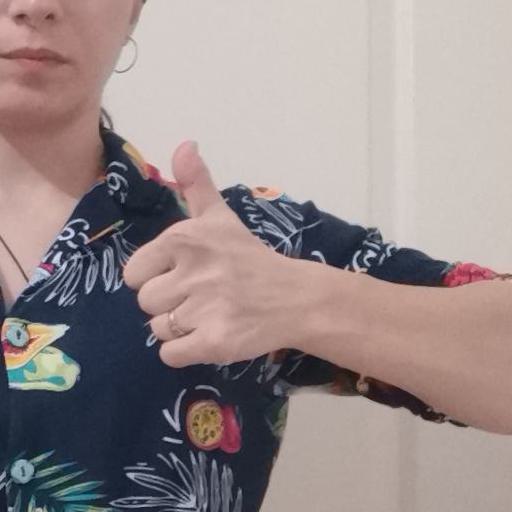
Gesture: like